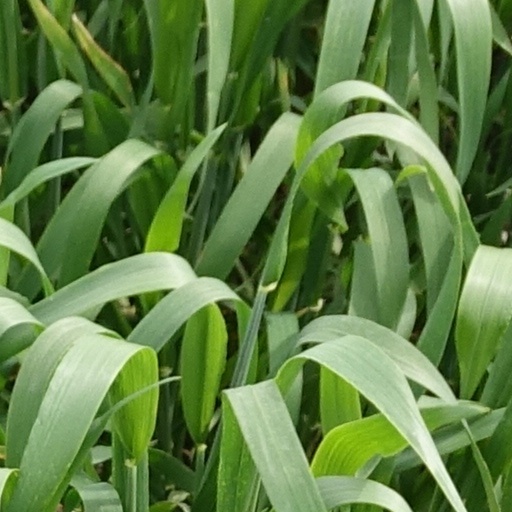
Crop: wheat